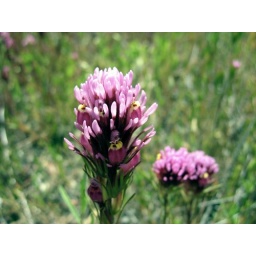
Still another flower by the side of the road somewhere.